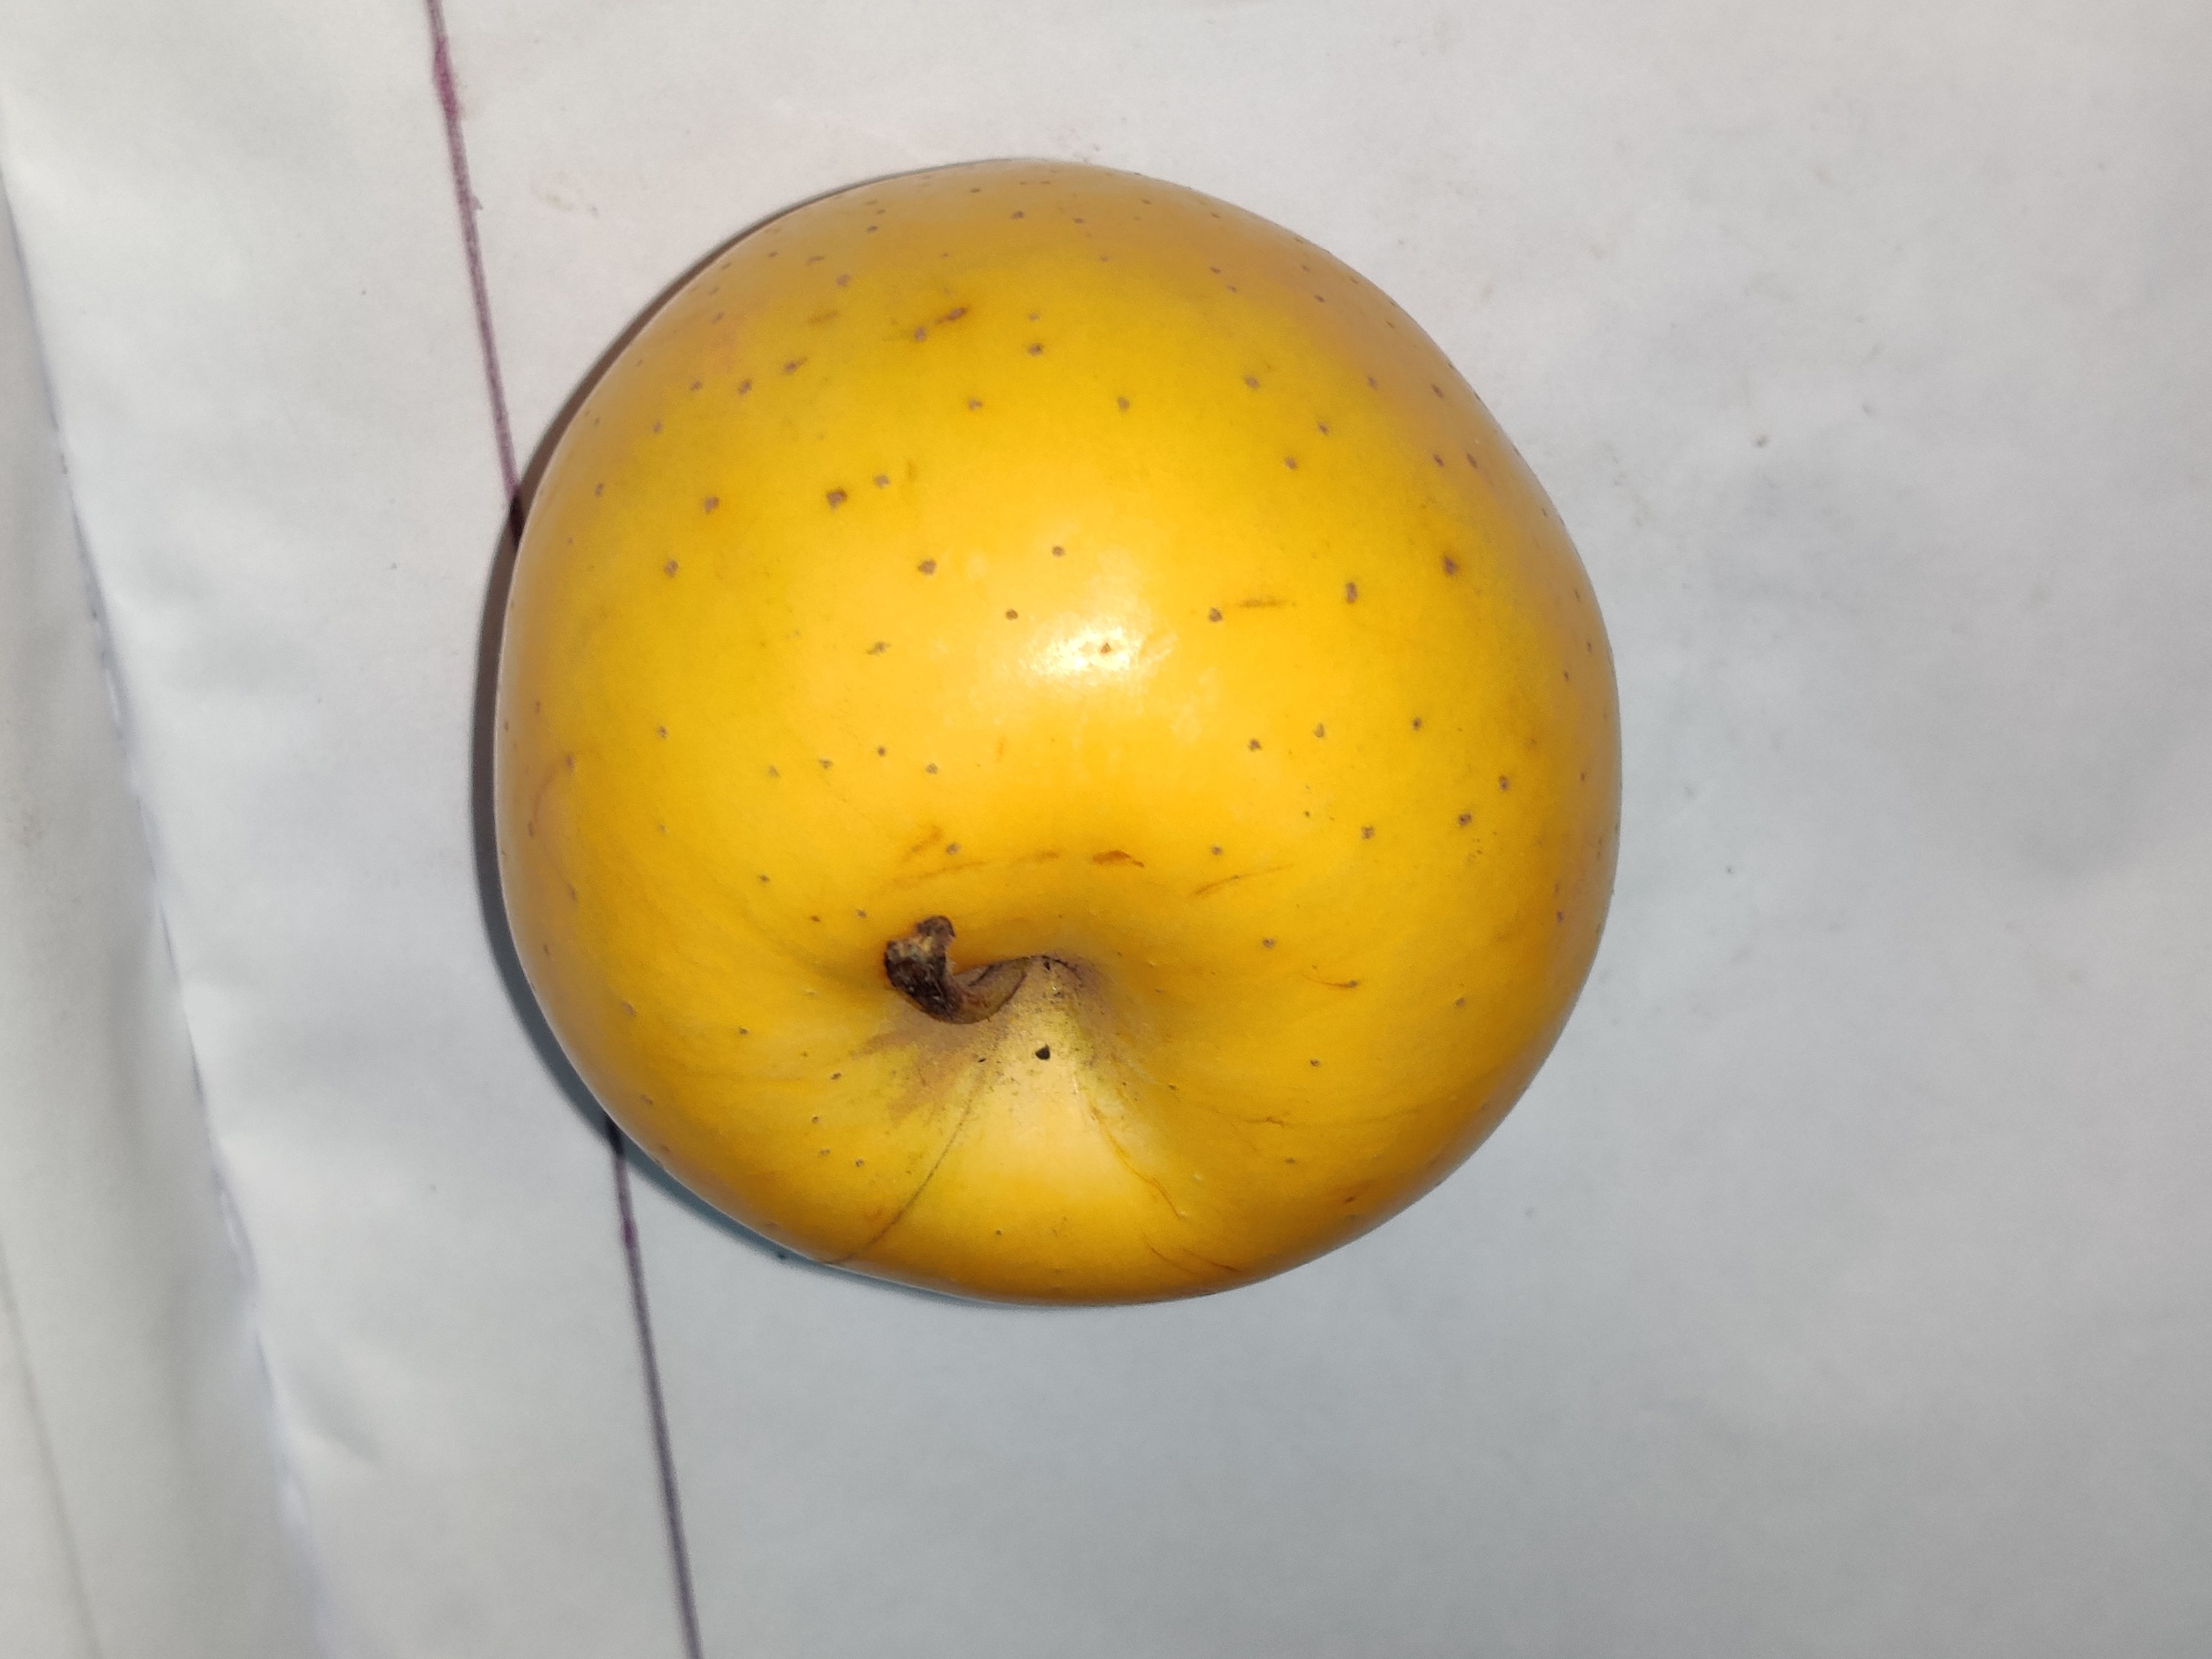
Fruit: apple
Grade: 1st-grade